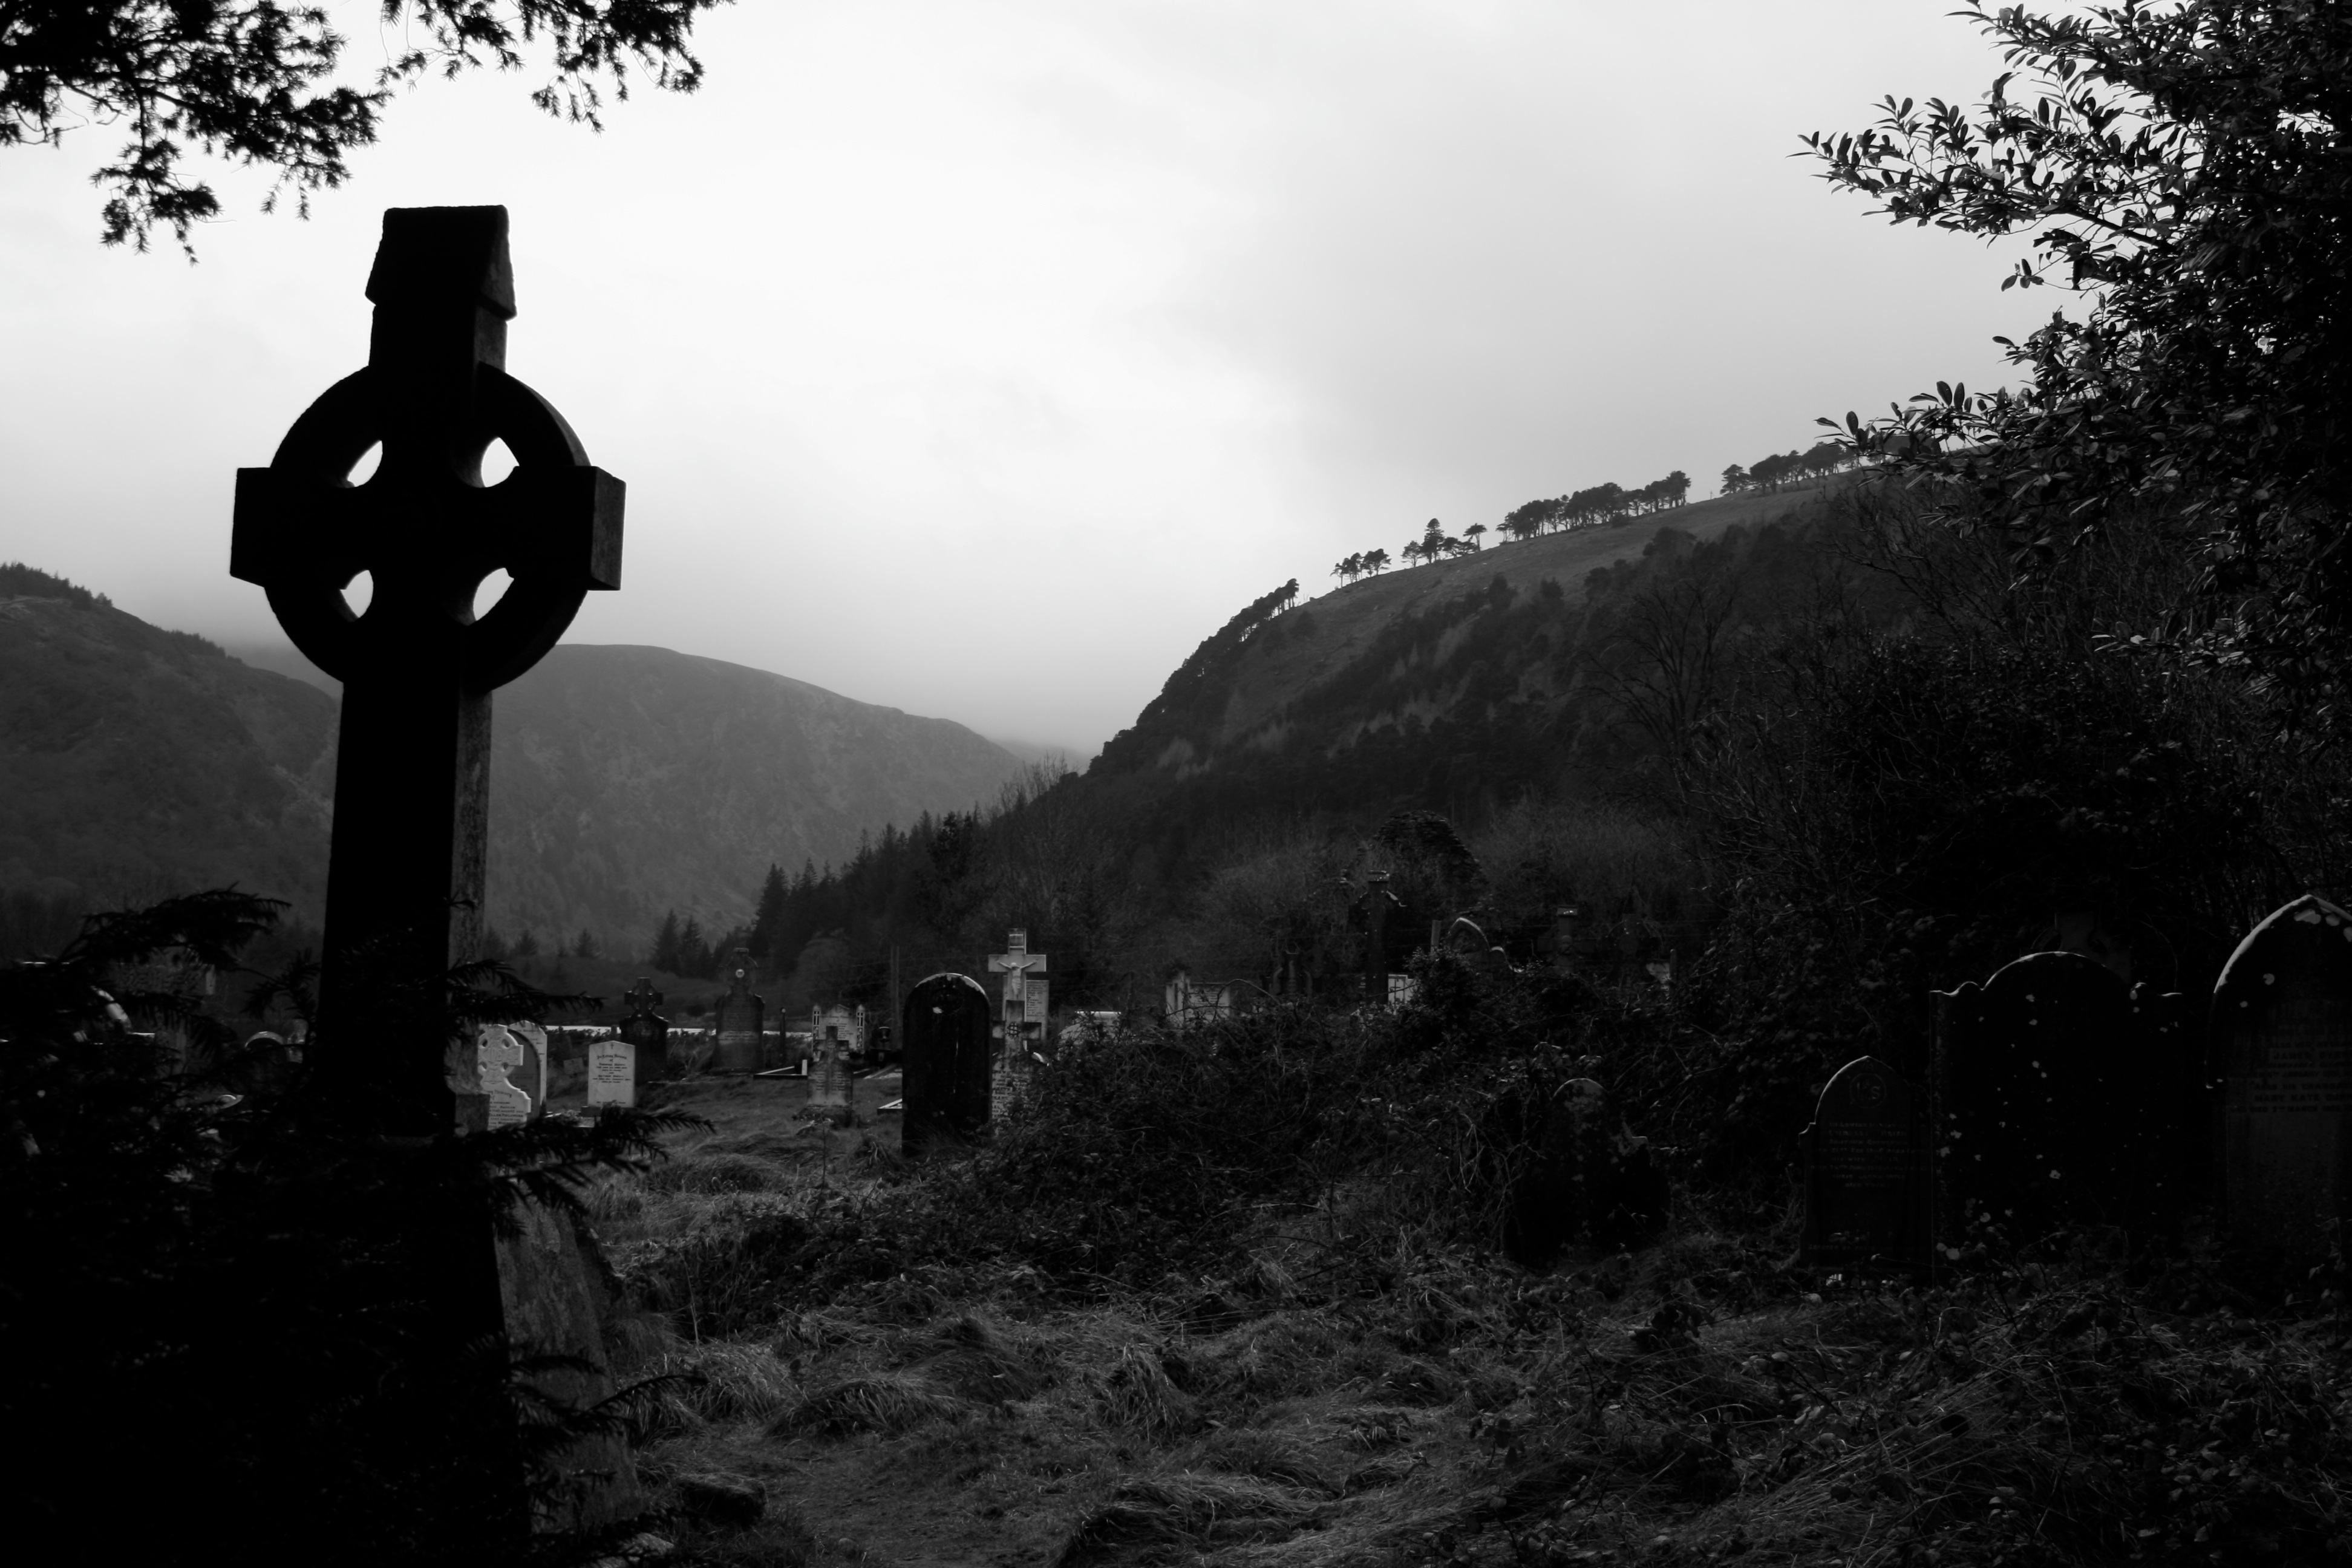
tree, silhouette, mountain, black and white, morning, darkness, black, monochrome, rural area, monochrome photography, atmospheric phenomenon